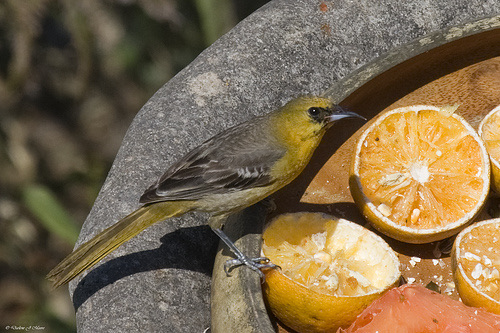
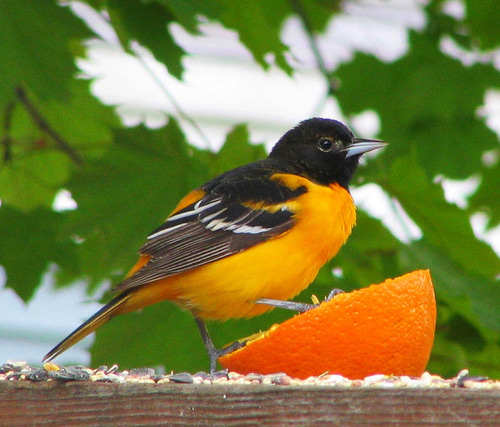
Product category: misc
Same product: yes